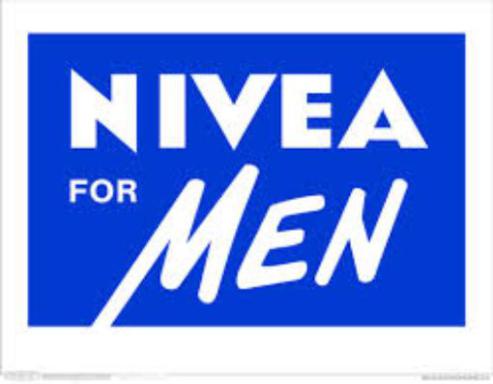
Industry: Necessities